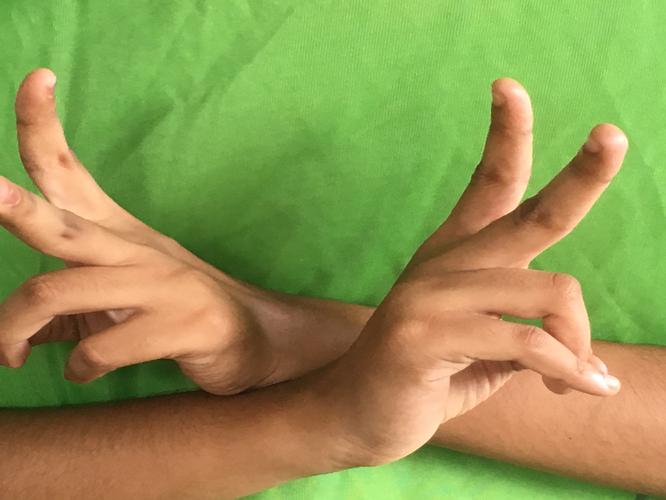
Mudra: Kartariswastika
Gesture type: double_hand